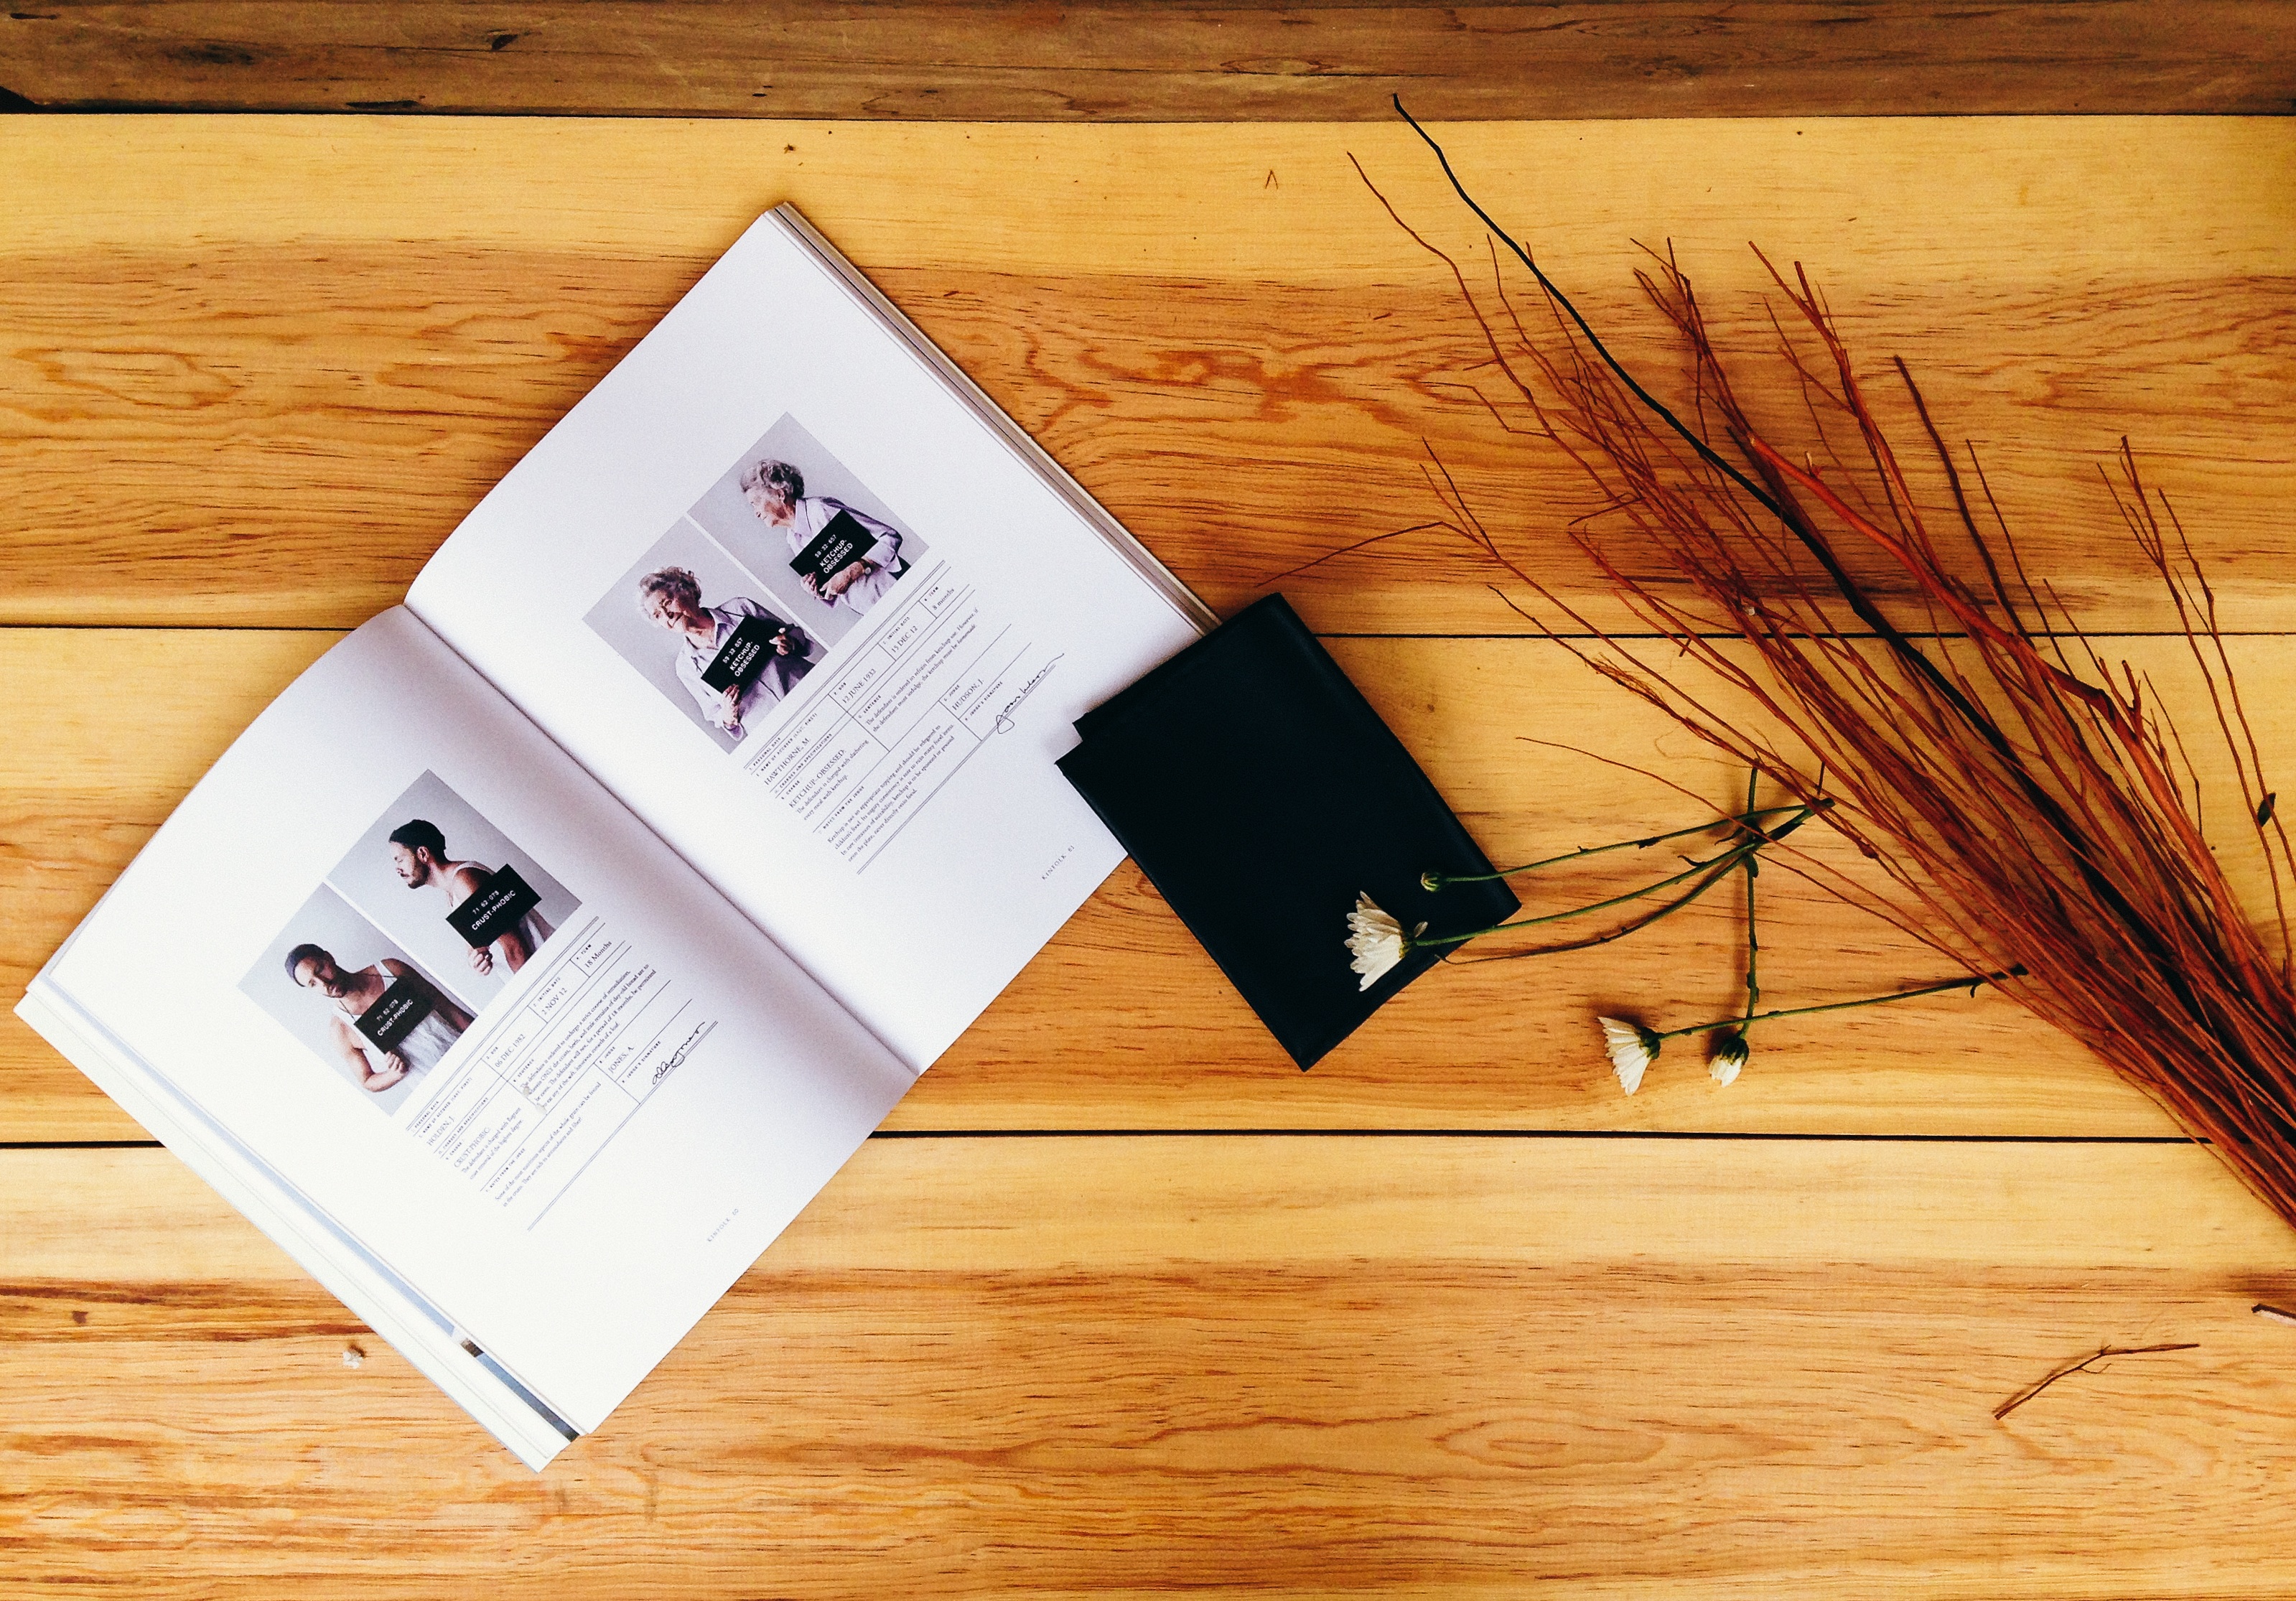
desk, writing, table, book, wood, magazine, symbol, brand, art, illustration, design, calligraphy